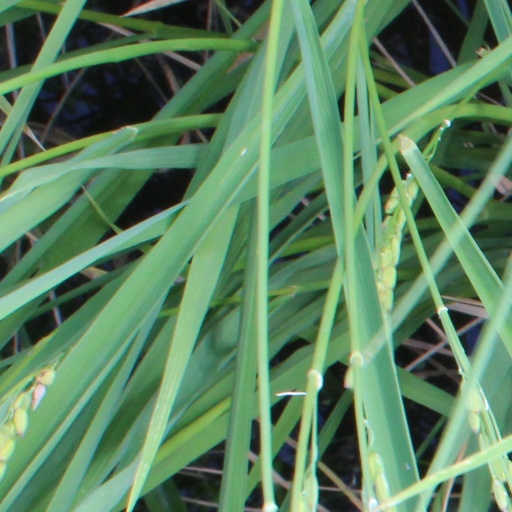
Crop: rice